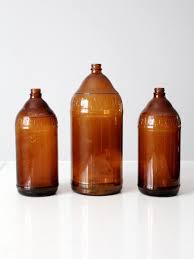
Label: glass